Bartholomew Reade

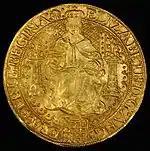
A gold sovereign of Elizabeth I. The first gold sovereigns were minted by Bartholomew Reade for her grandfather Henry VII

Reade, a goldsmith, was for several years the Master of the Mint. Along with Lord Daubeney, he was commissioned to mint the first gold sovereigns in 1489. He was one of the Sheriffs of London in 1497. Two years later, he was alderman of the ward of Aldersgate. He was elected Lord Mayor of London in 1502, succeeding fellow goldsmith John Shaa. During his mayoralty, he used Crosby Place, which he had acquired in 1501, as his hall. He is recorded as throwing extravagant feasts for ambassadors sent by Emperor Maximilian.